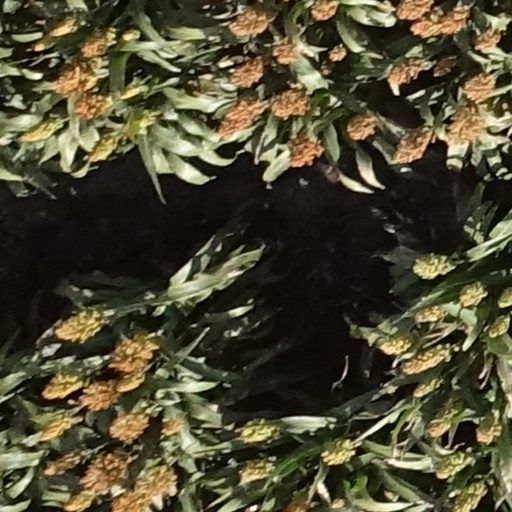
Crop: sorghum